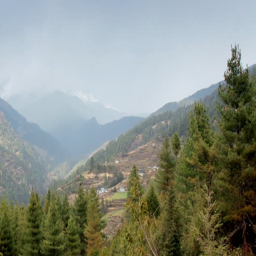
movement of the clouds on the mountains .